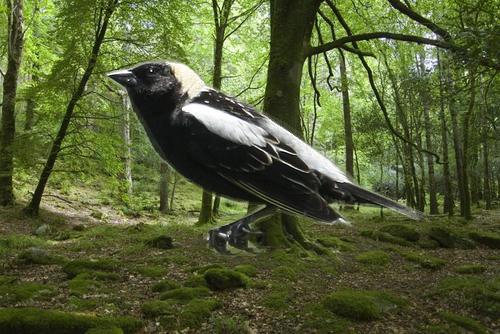
Bird species: Bobolink
Bird type: landbird
Background: land